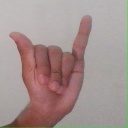
अक्षर: य